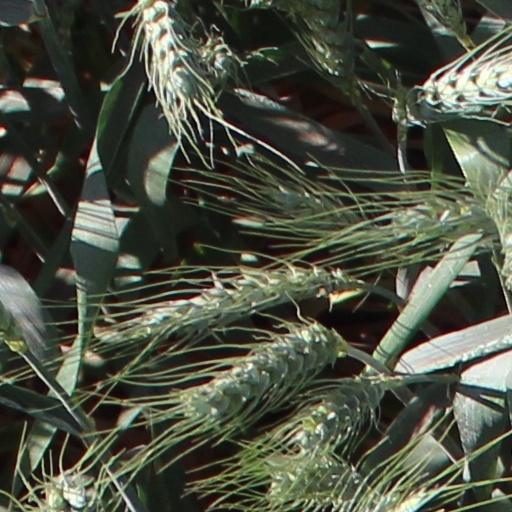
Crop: wheat